Colombian military decorations

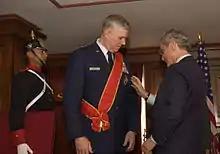
Gen. Richard Meyers wearing the award

Awarded to naval personnel for acts of courage or outstanding service to maritime science or naval development. The badge is a silver cross pattée with raised rim & slightly concave terminations, with a large oak leaf in the angles between each arm; the very large central medallion bears a silver fouled anchor on horizontal yellow-blue-red stripes, enclosed within a ring. The breast star has the badge of the order on a star of 16 rays (major rays are square bundles of three, while the minor rays each consist of a single sharp ray) with distinctive spaces appearing between each bundle of rays. The badge is suspended by a spread-wing condor from an aquamarine ribbon with three equally-spaced medium width white stripes.